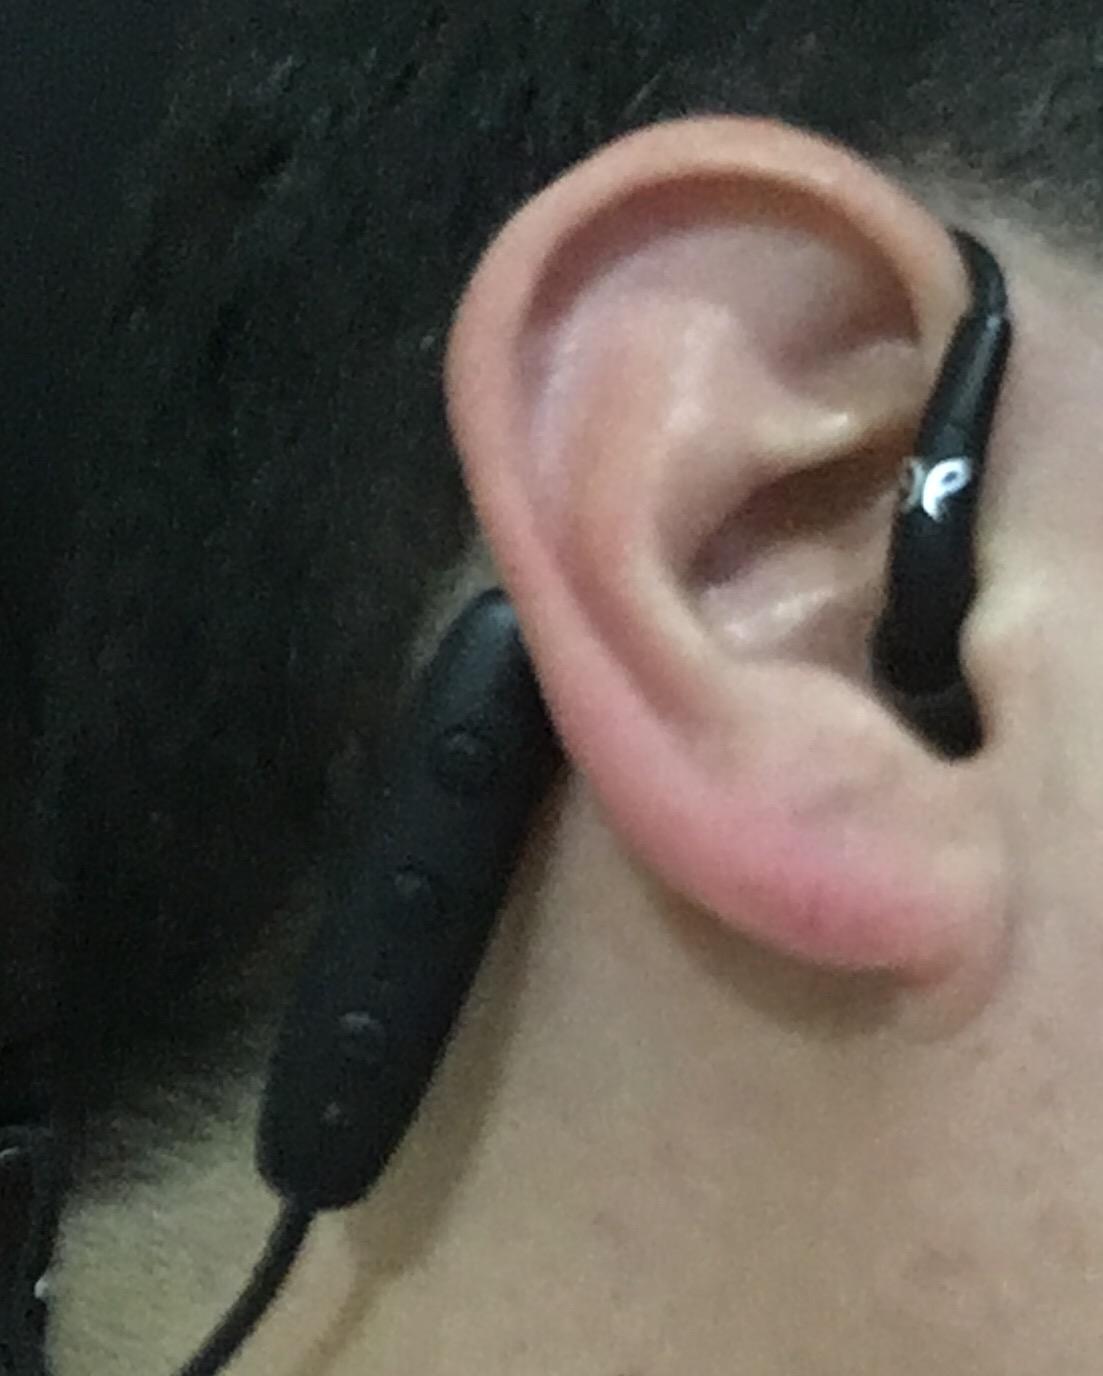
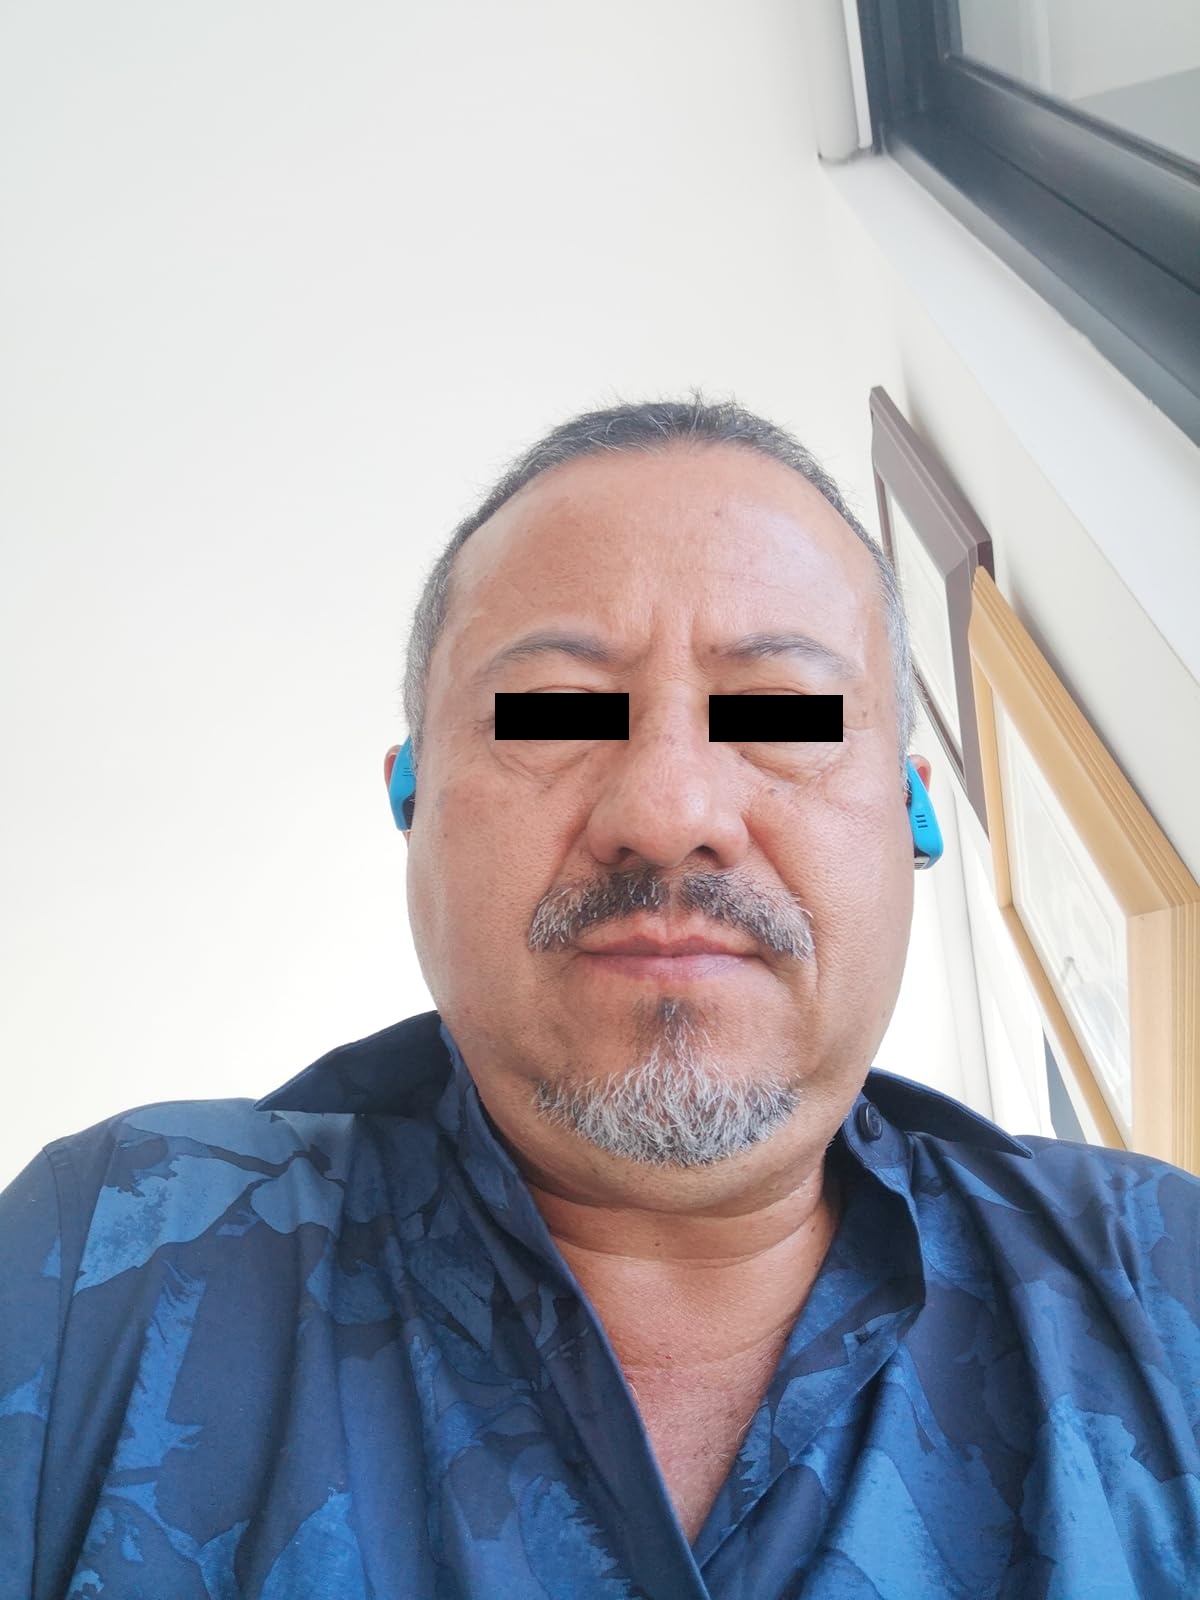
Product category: headphones
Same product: no